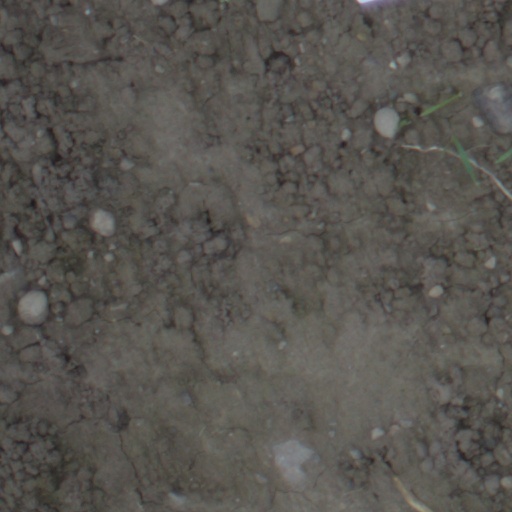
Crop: wheat